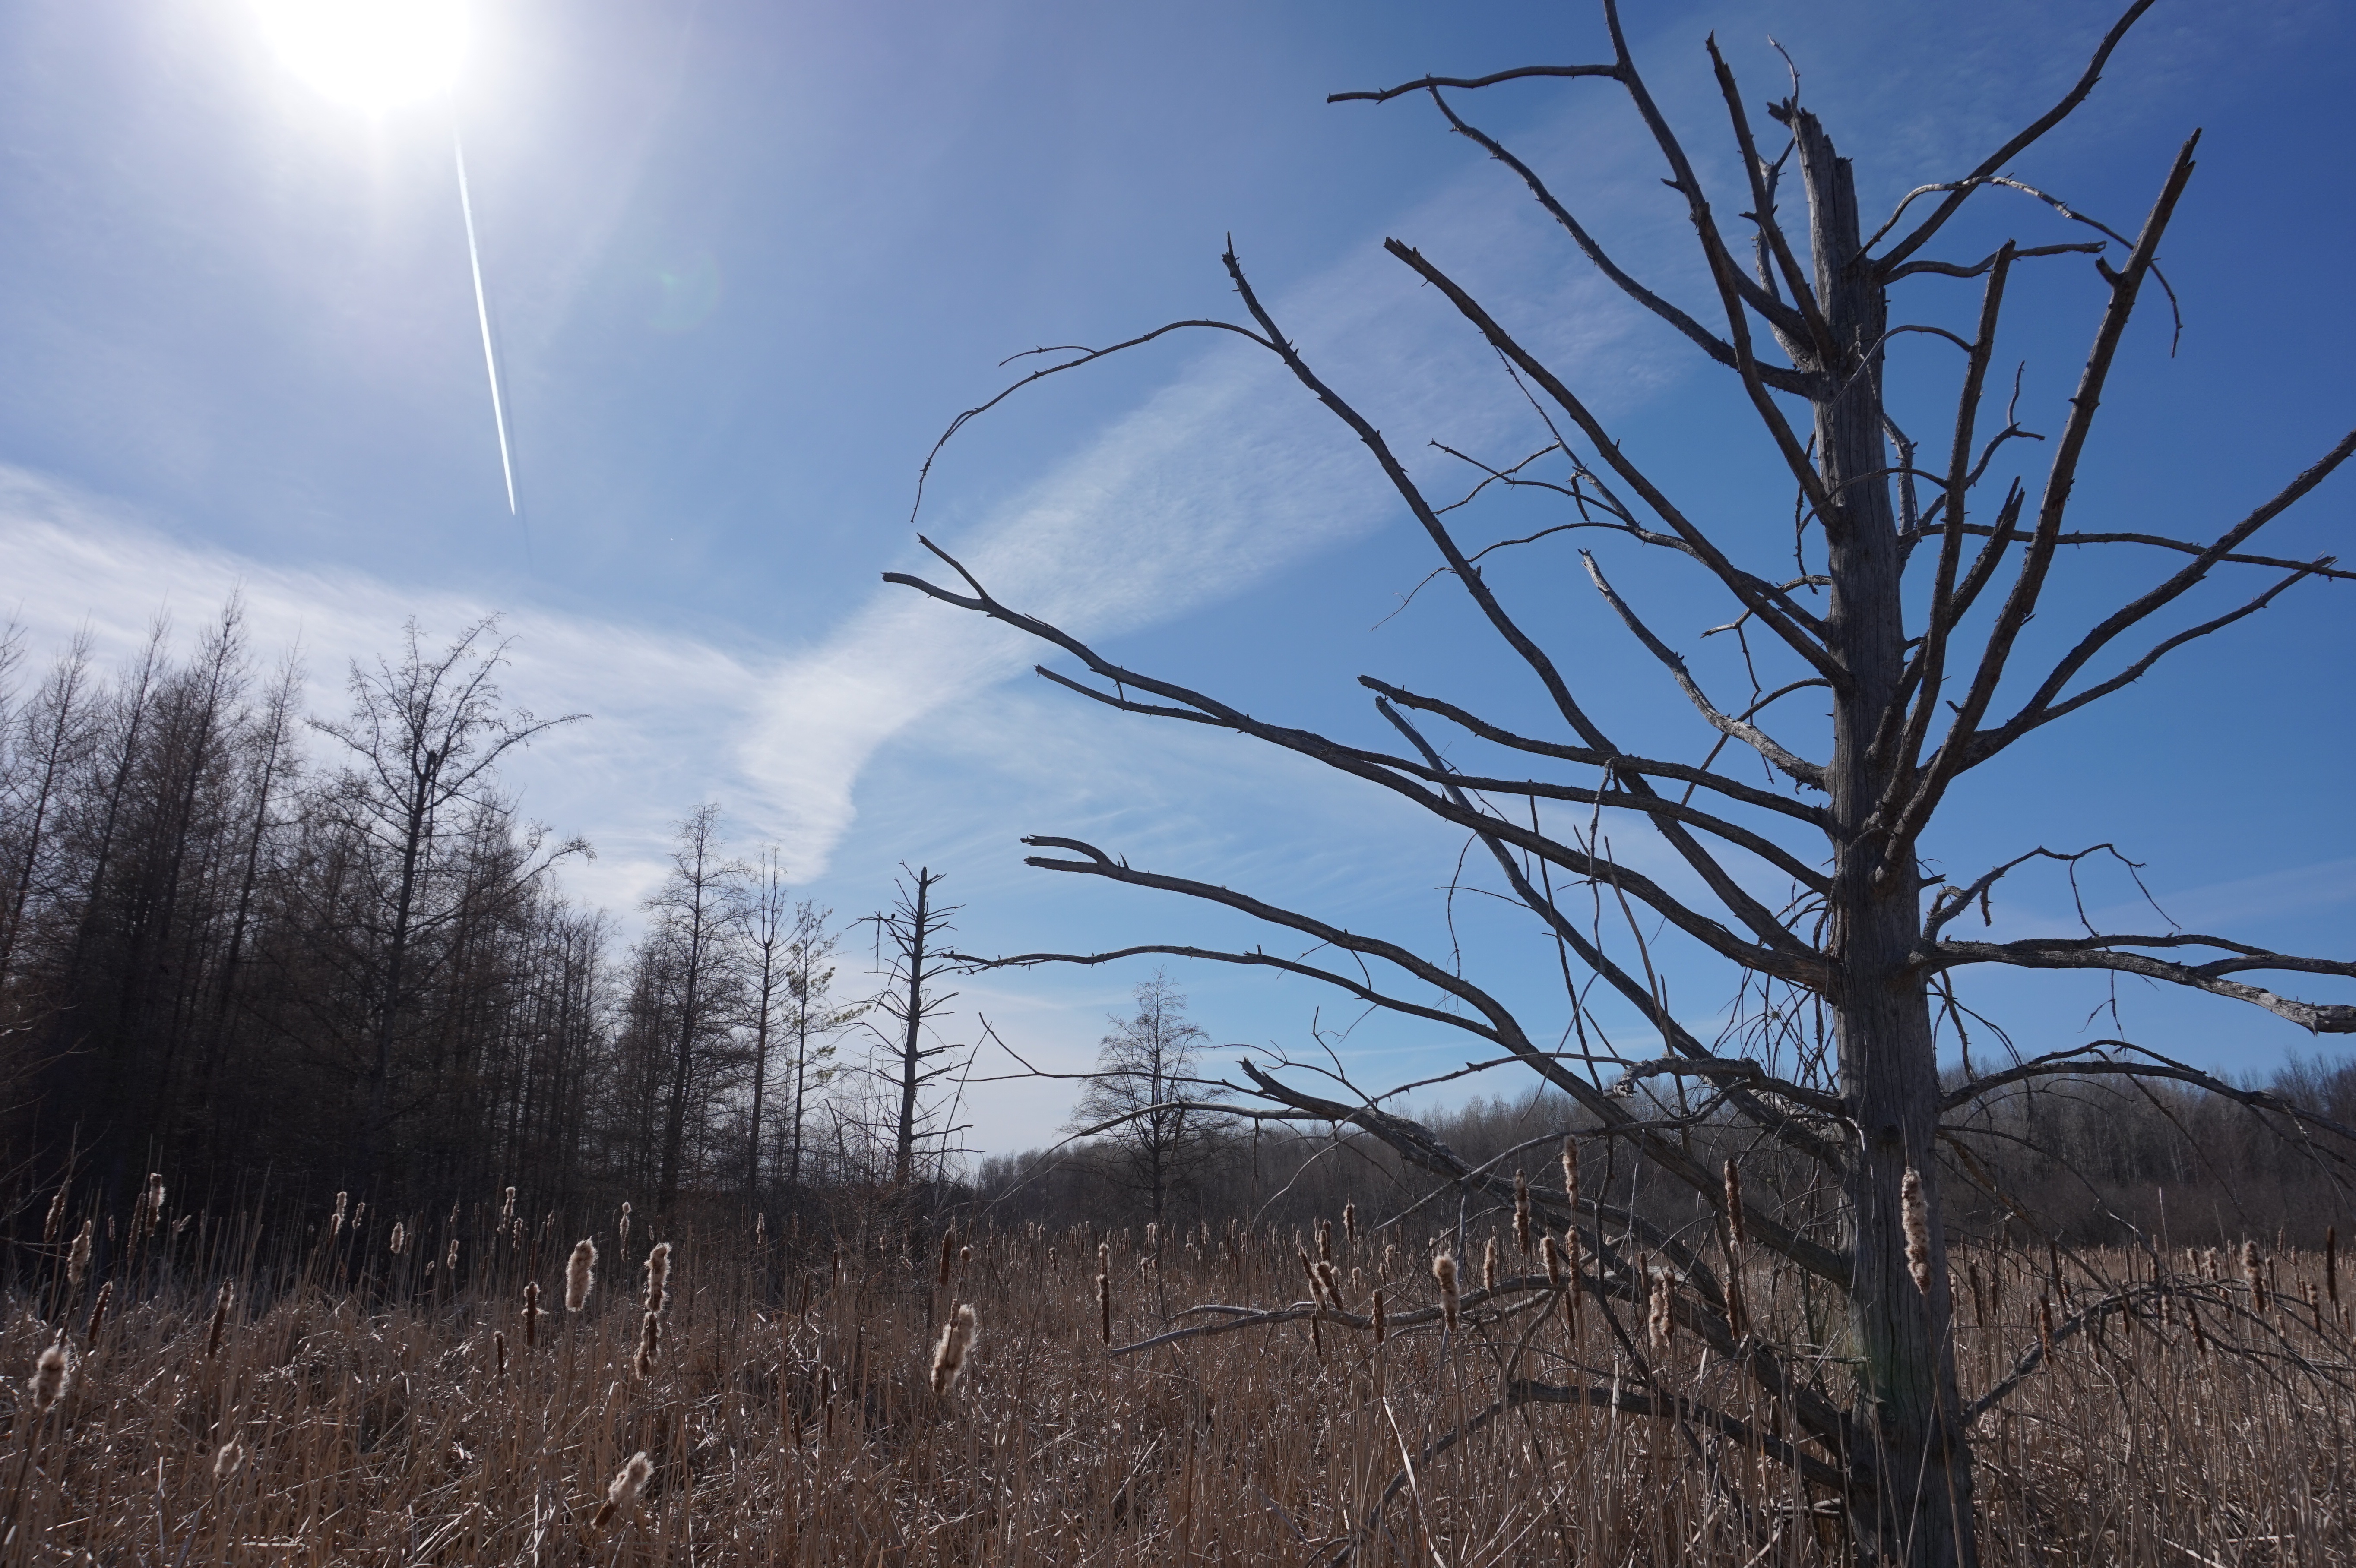
landscape, tree, nature, grass, outdoor, wilderness, branch, winter, cloud, sky, prairie, wind, spring, habitat, ecosystem, ottawa, natural environment, atmospheric phenomenon, grass family, woody plant